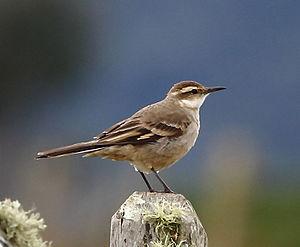
Le Cinclode à longue queue est une espèce de passereaux de la famille des Furnariidae.